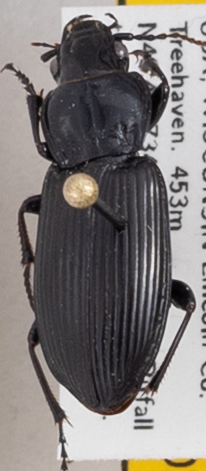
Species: Pterostichus melanarius melanarius
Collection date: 2020-08-18
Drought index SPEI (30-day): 0.226
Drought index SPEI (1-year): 2.09
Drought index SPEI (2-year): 2.09